Commerce house

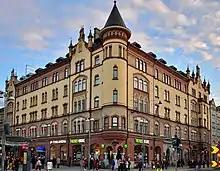
The Commerce house in April 2018.

The Commerce house is a five-floor residential and business building in Tampere, Finland, located along the Hämeenkatu street and the Tampere Central Square at the so-called Jugendtori square, built in 1899. The building represents the Art Nouveau style and was designed by the Helsinki-based architecture bureau "Andersin, Jung ja Bomanson" (architects Bertel Jung, Waldemar Andersin and Oscar Bomanson). The name of the building comes from the French word "commerce", meaning business or commerce.